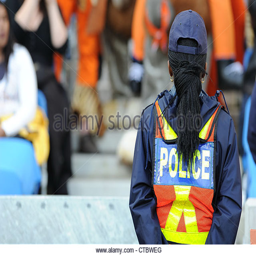
football team vs. football team .